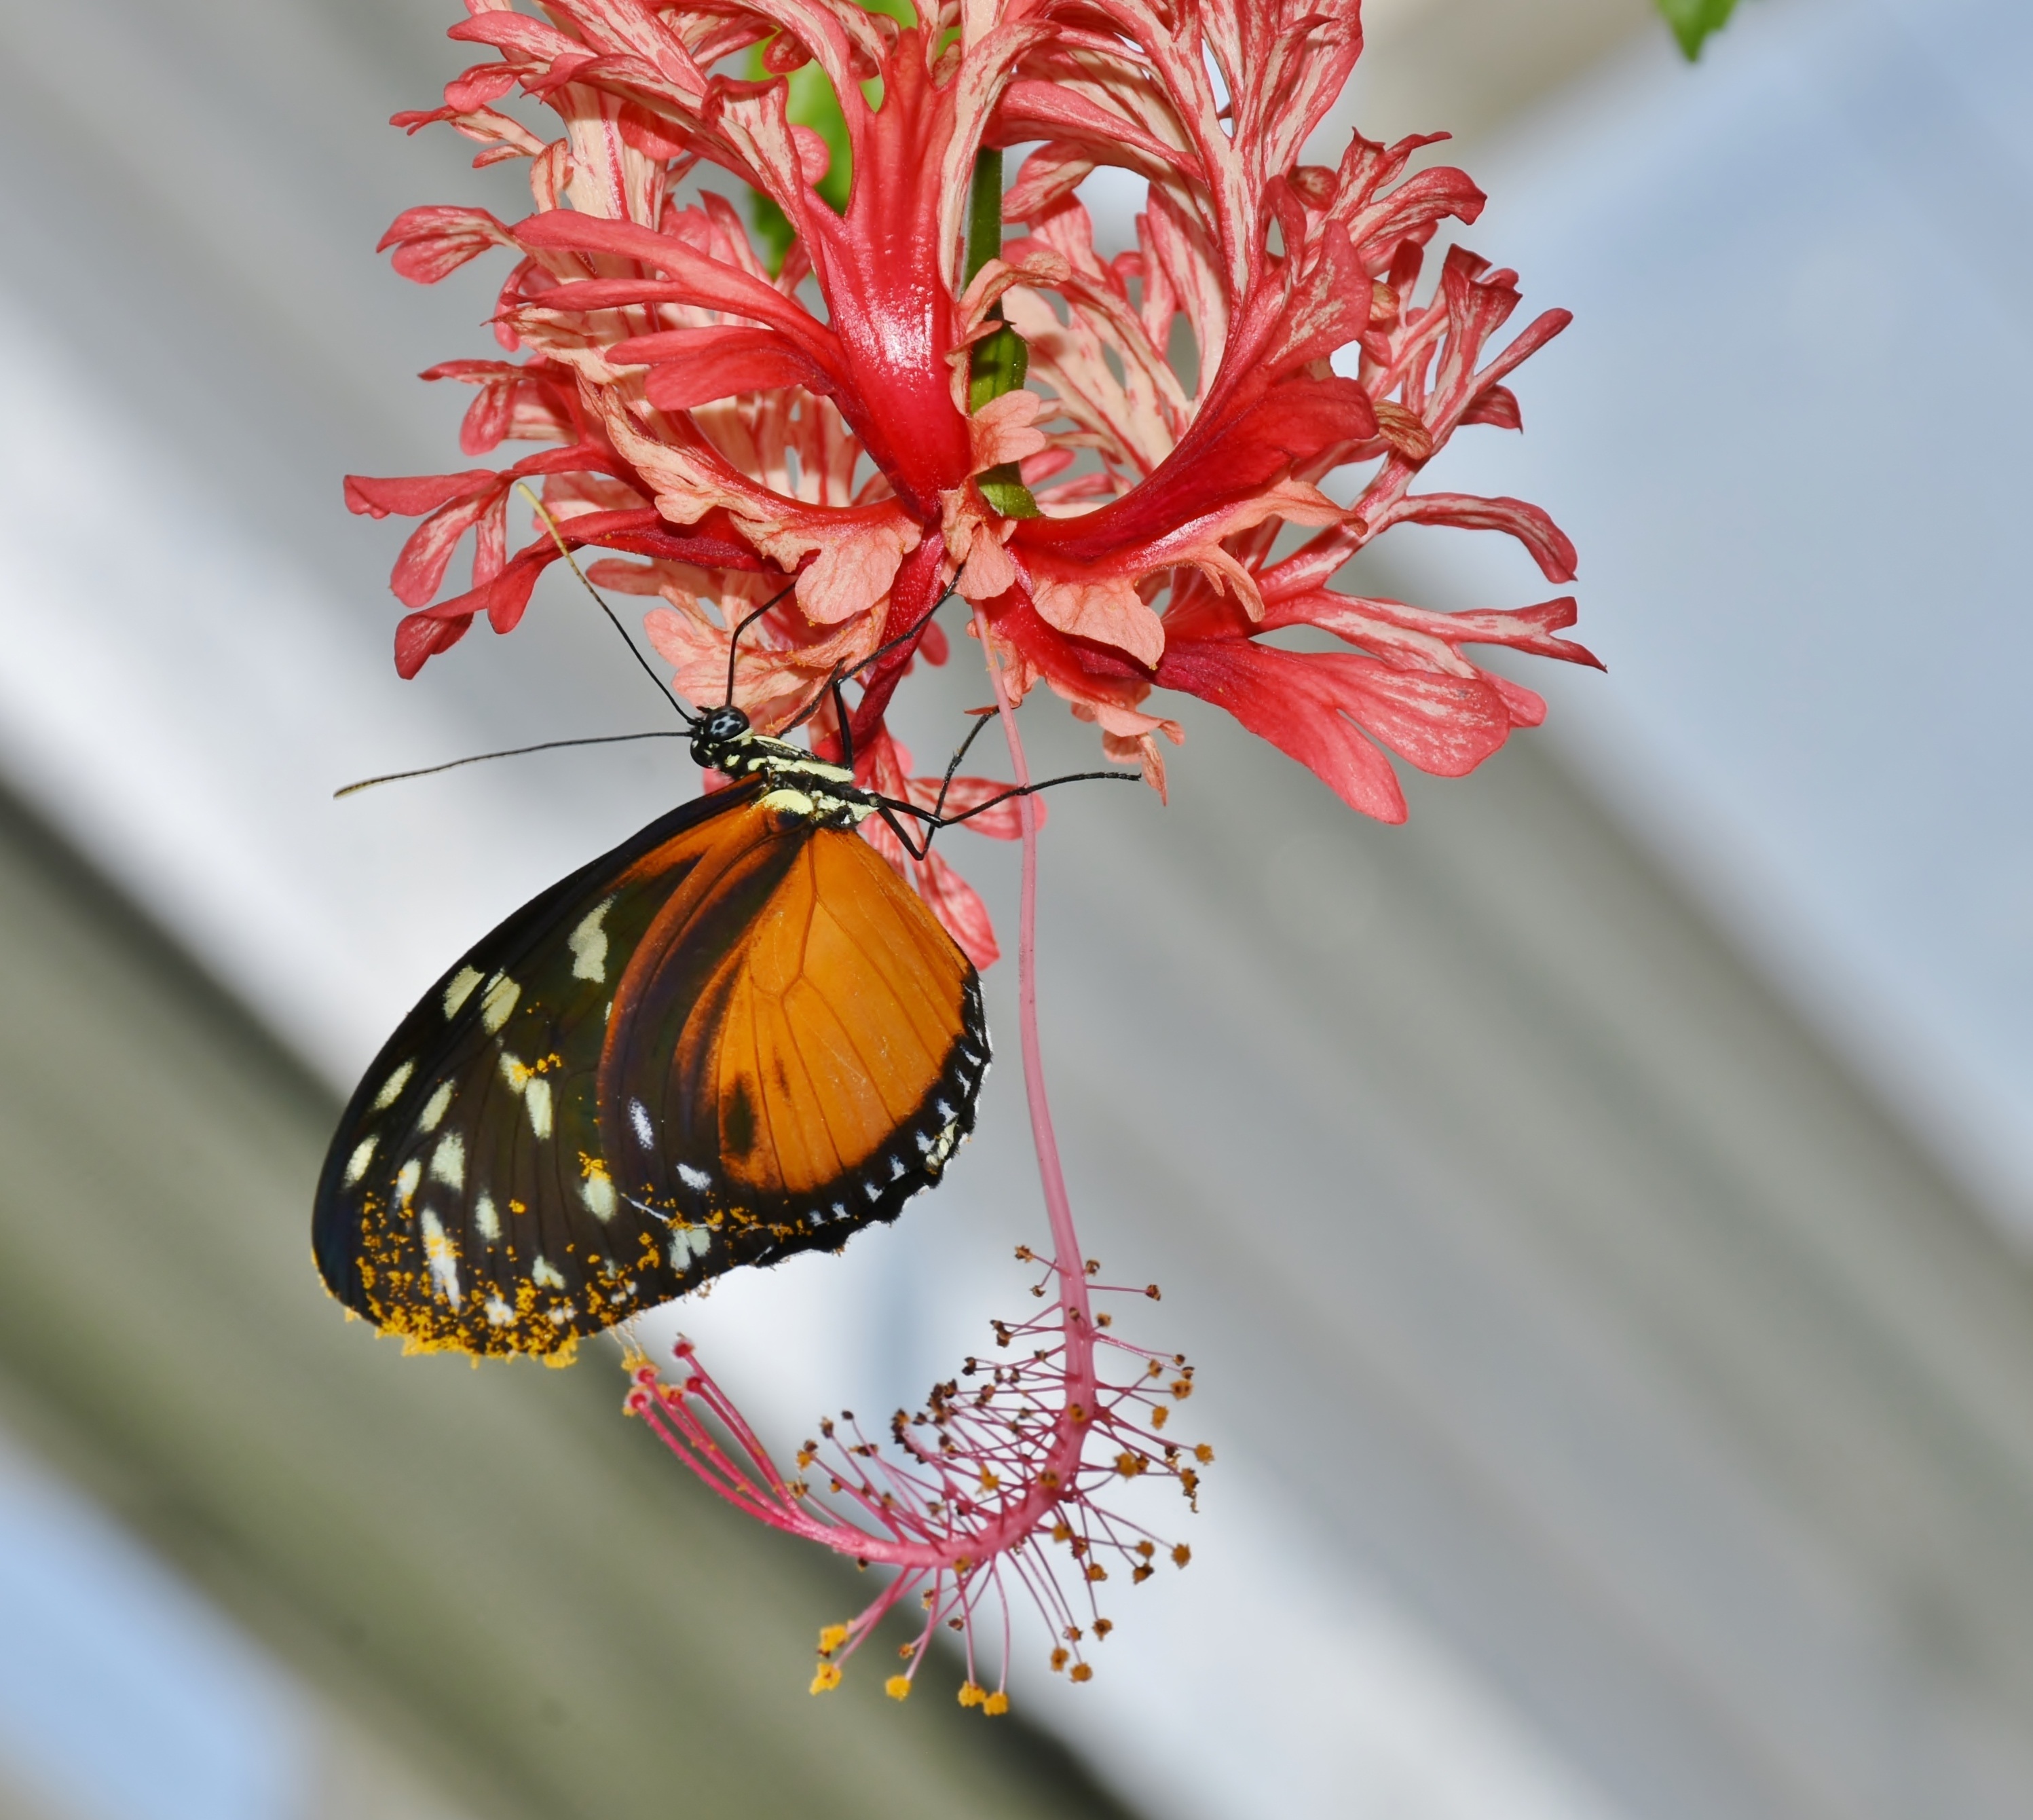
nature, branch, flower, petal, summer, insect, butterfly, colorful, flora, invertebrate, close up, exotic, exot, macro photography, on flowers, pollinator, moths and butterflies